Undercover Cops: Hakaishin Garumaa

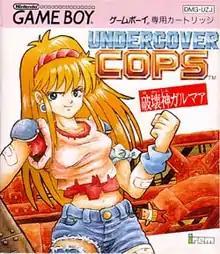
Front cover of "Undercover Cops: Hakaishin Garumaa" package showing Rosa Felmonde (known outside Japan as Flame). She wears a "Hammerin' Harry" keychain figure.

, sometimes referred to with or without subtitle as , is a 1993 turn-based traditional game developed and published by Irem exclusively in Japan for the Nintendo Game Boy on December 10, 1993. It is a spin-off of Irem's 1992 beat 'em up arcade game simply titled "Undercover Cops". It is also the second-to-last game Irem released for the Game Boy, with "Daiku no Gen-san - Robot Teikoku no Yabō" being the last.